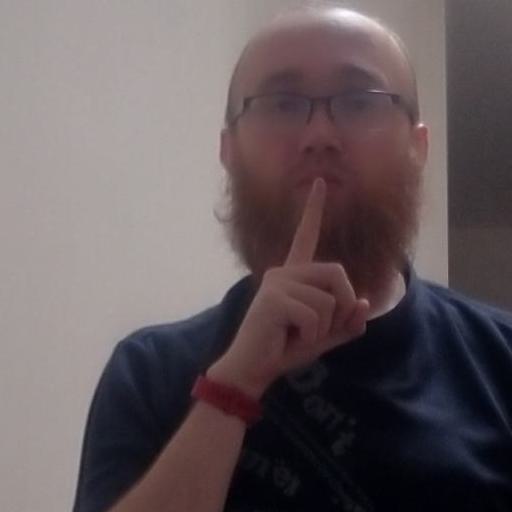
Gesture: mute